Lebak, Sultan Kudarat

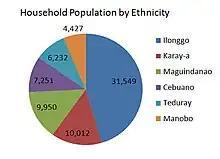
Household Population by Ethnicity

The population of Lebak by age group reveals a dominance of the young population. Based on the 2007 population, children under five years old made up 14% or 11,163 of the total population of the municipality, lower than the percentage for the age group 5 – 9 which is 14.67% or 11,234 of the same year.